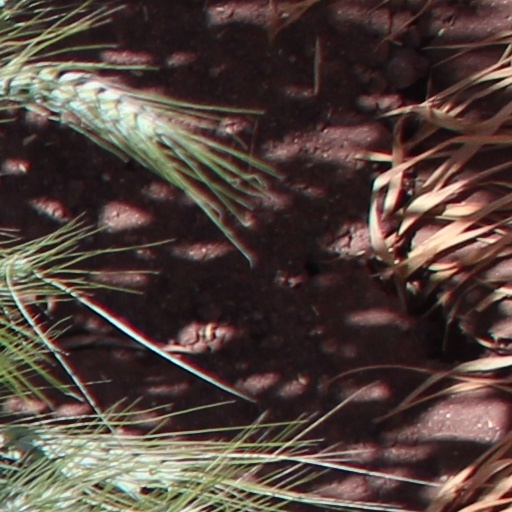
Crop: wheat